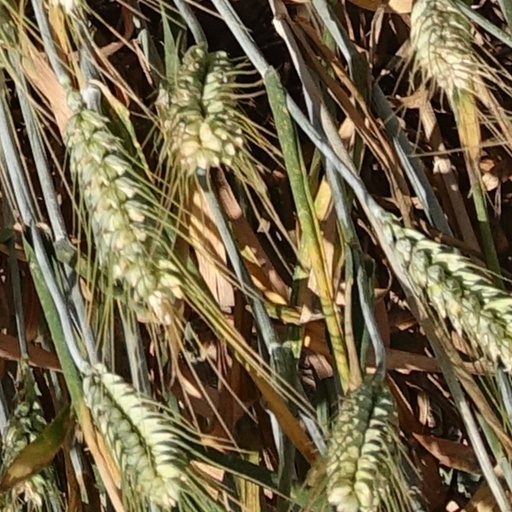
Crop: wheat